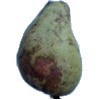
Label: pear_stone